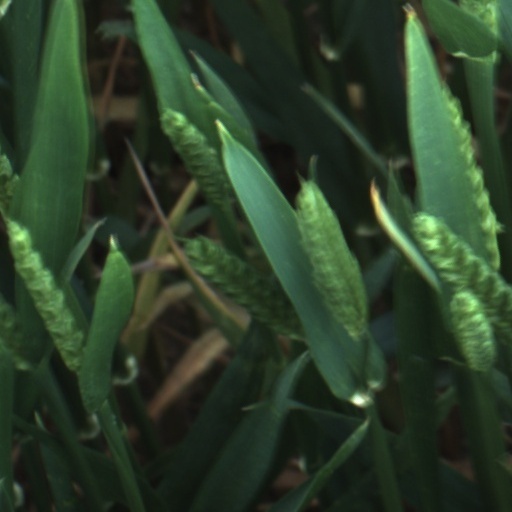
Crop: wheat